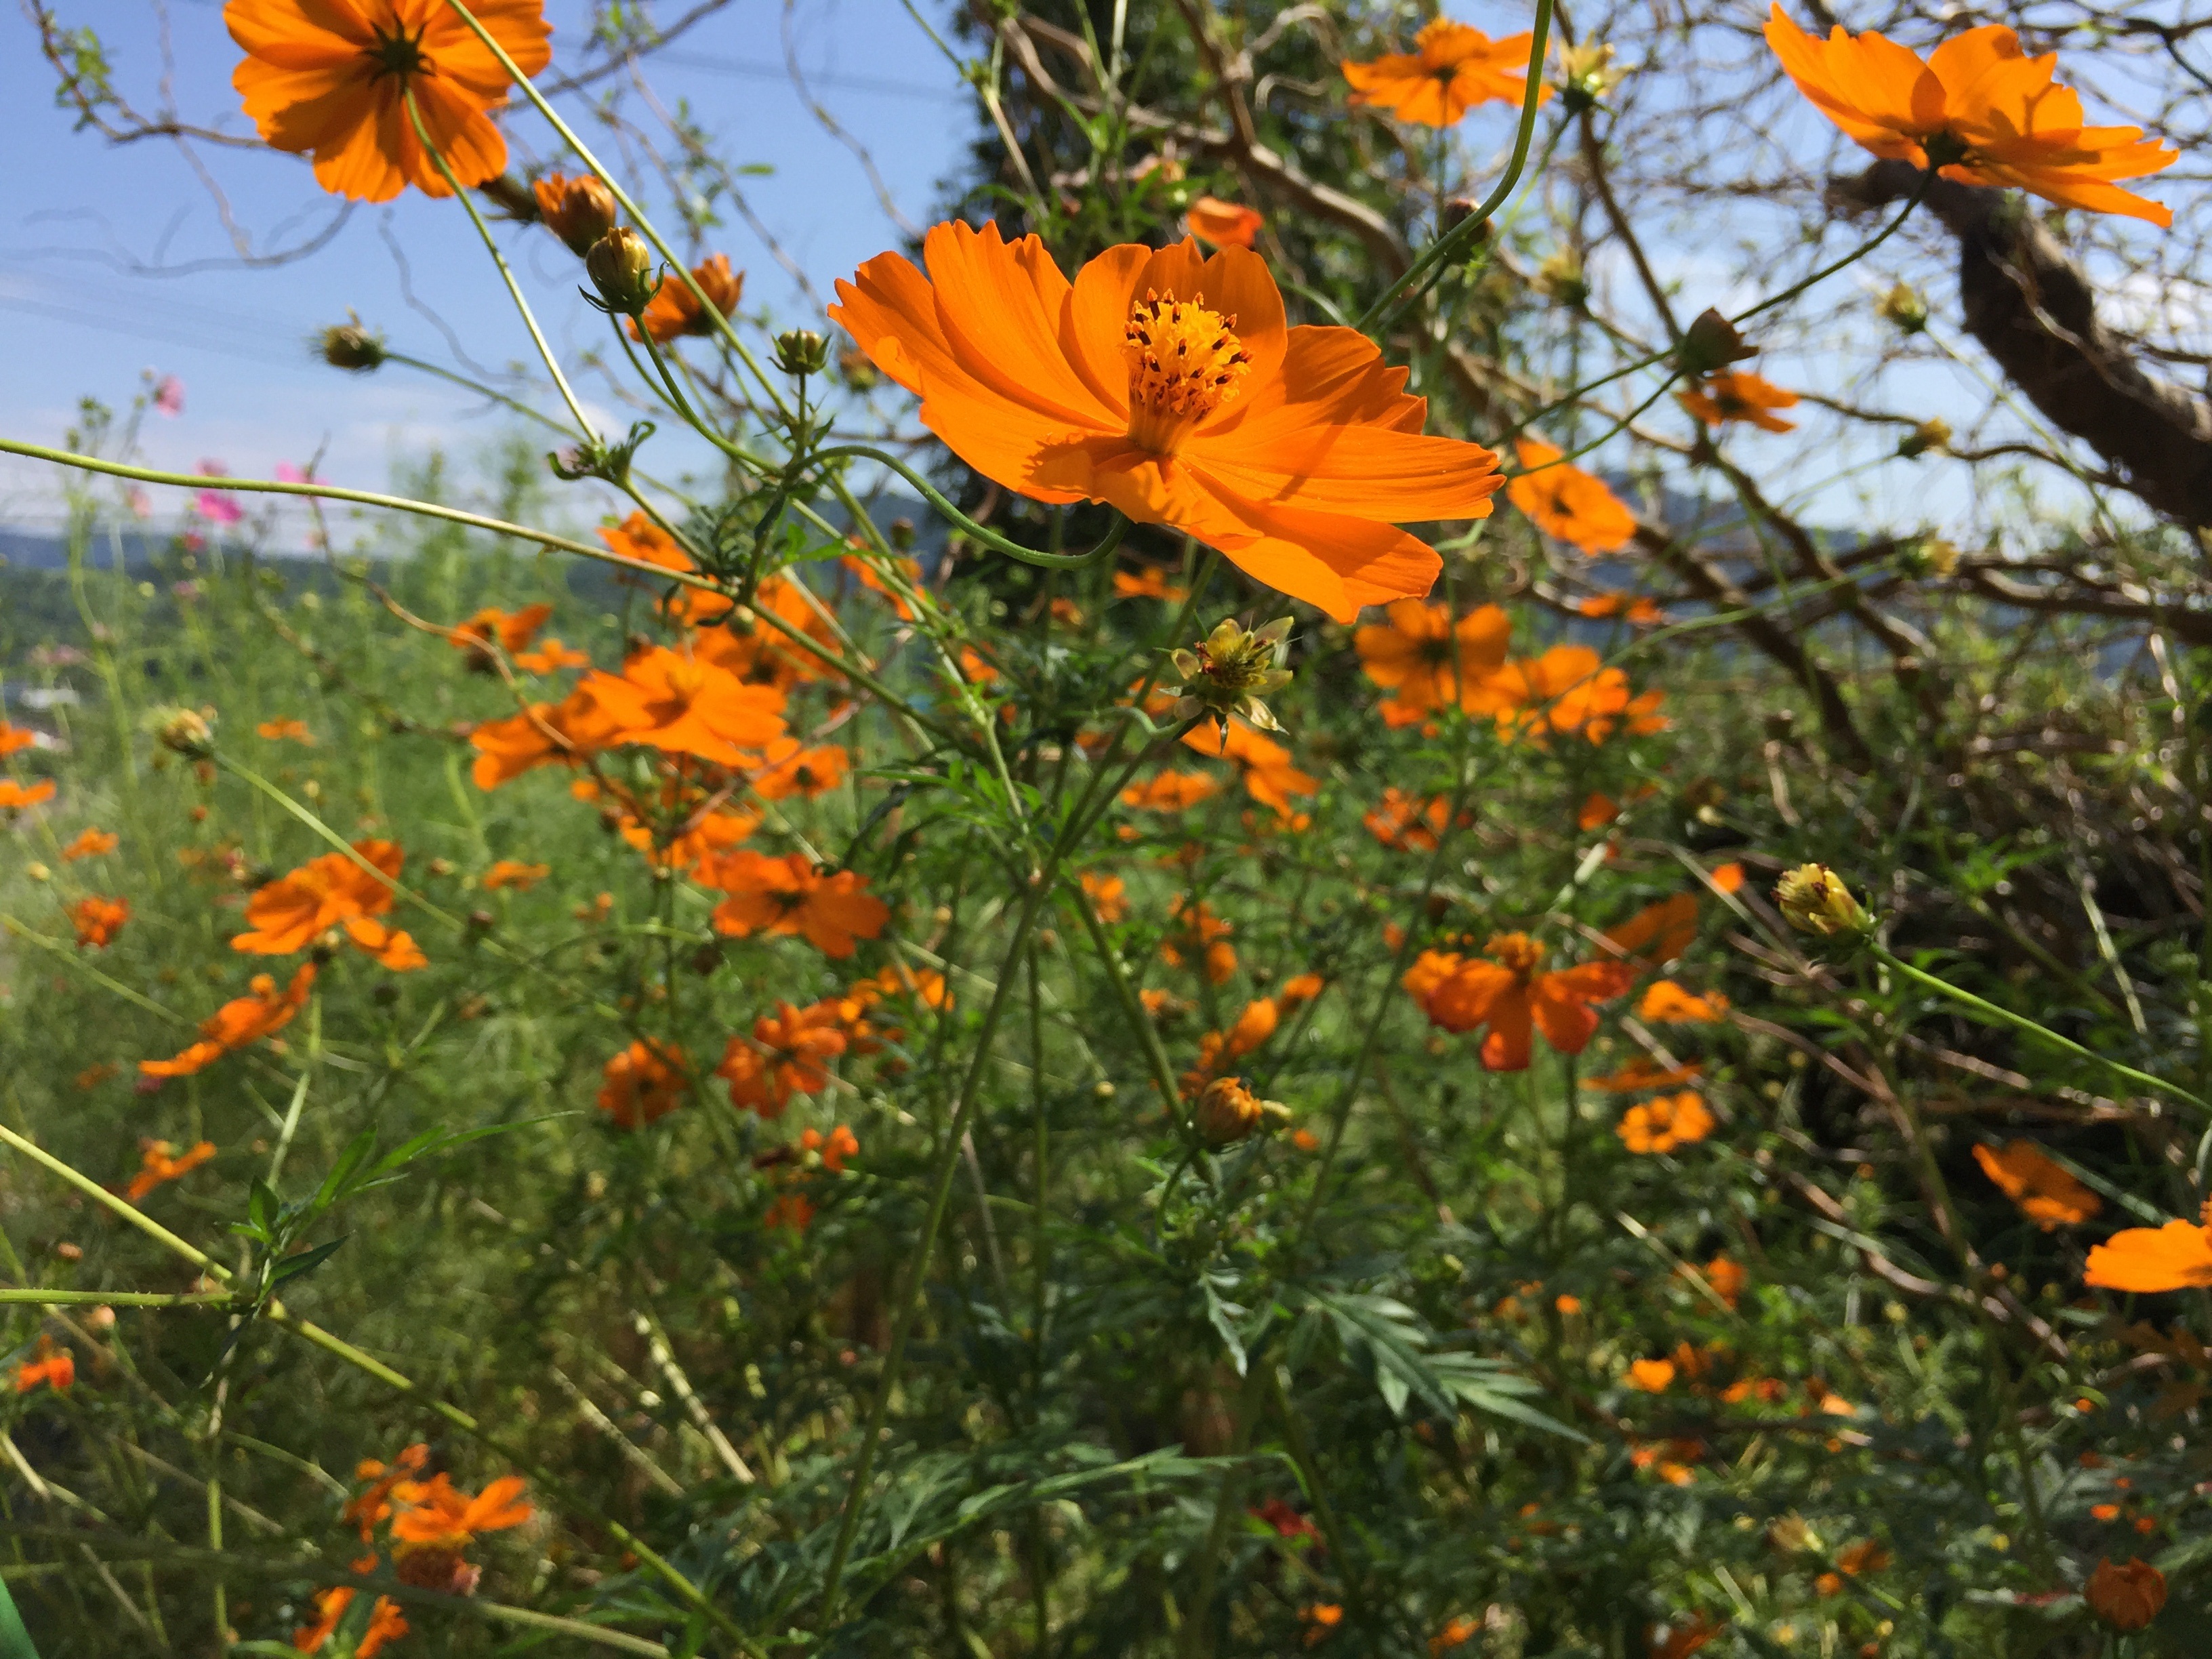
plant, field, meadow, prairie, cosmos, flower, produce, autumn, flora, wildflower, flowers, poppy, autumn flowers, flowering plant, daisy family, sulfur cosmos, orange blossom, eschscholzia californica, annual plant, land plant